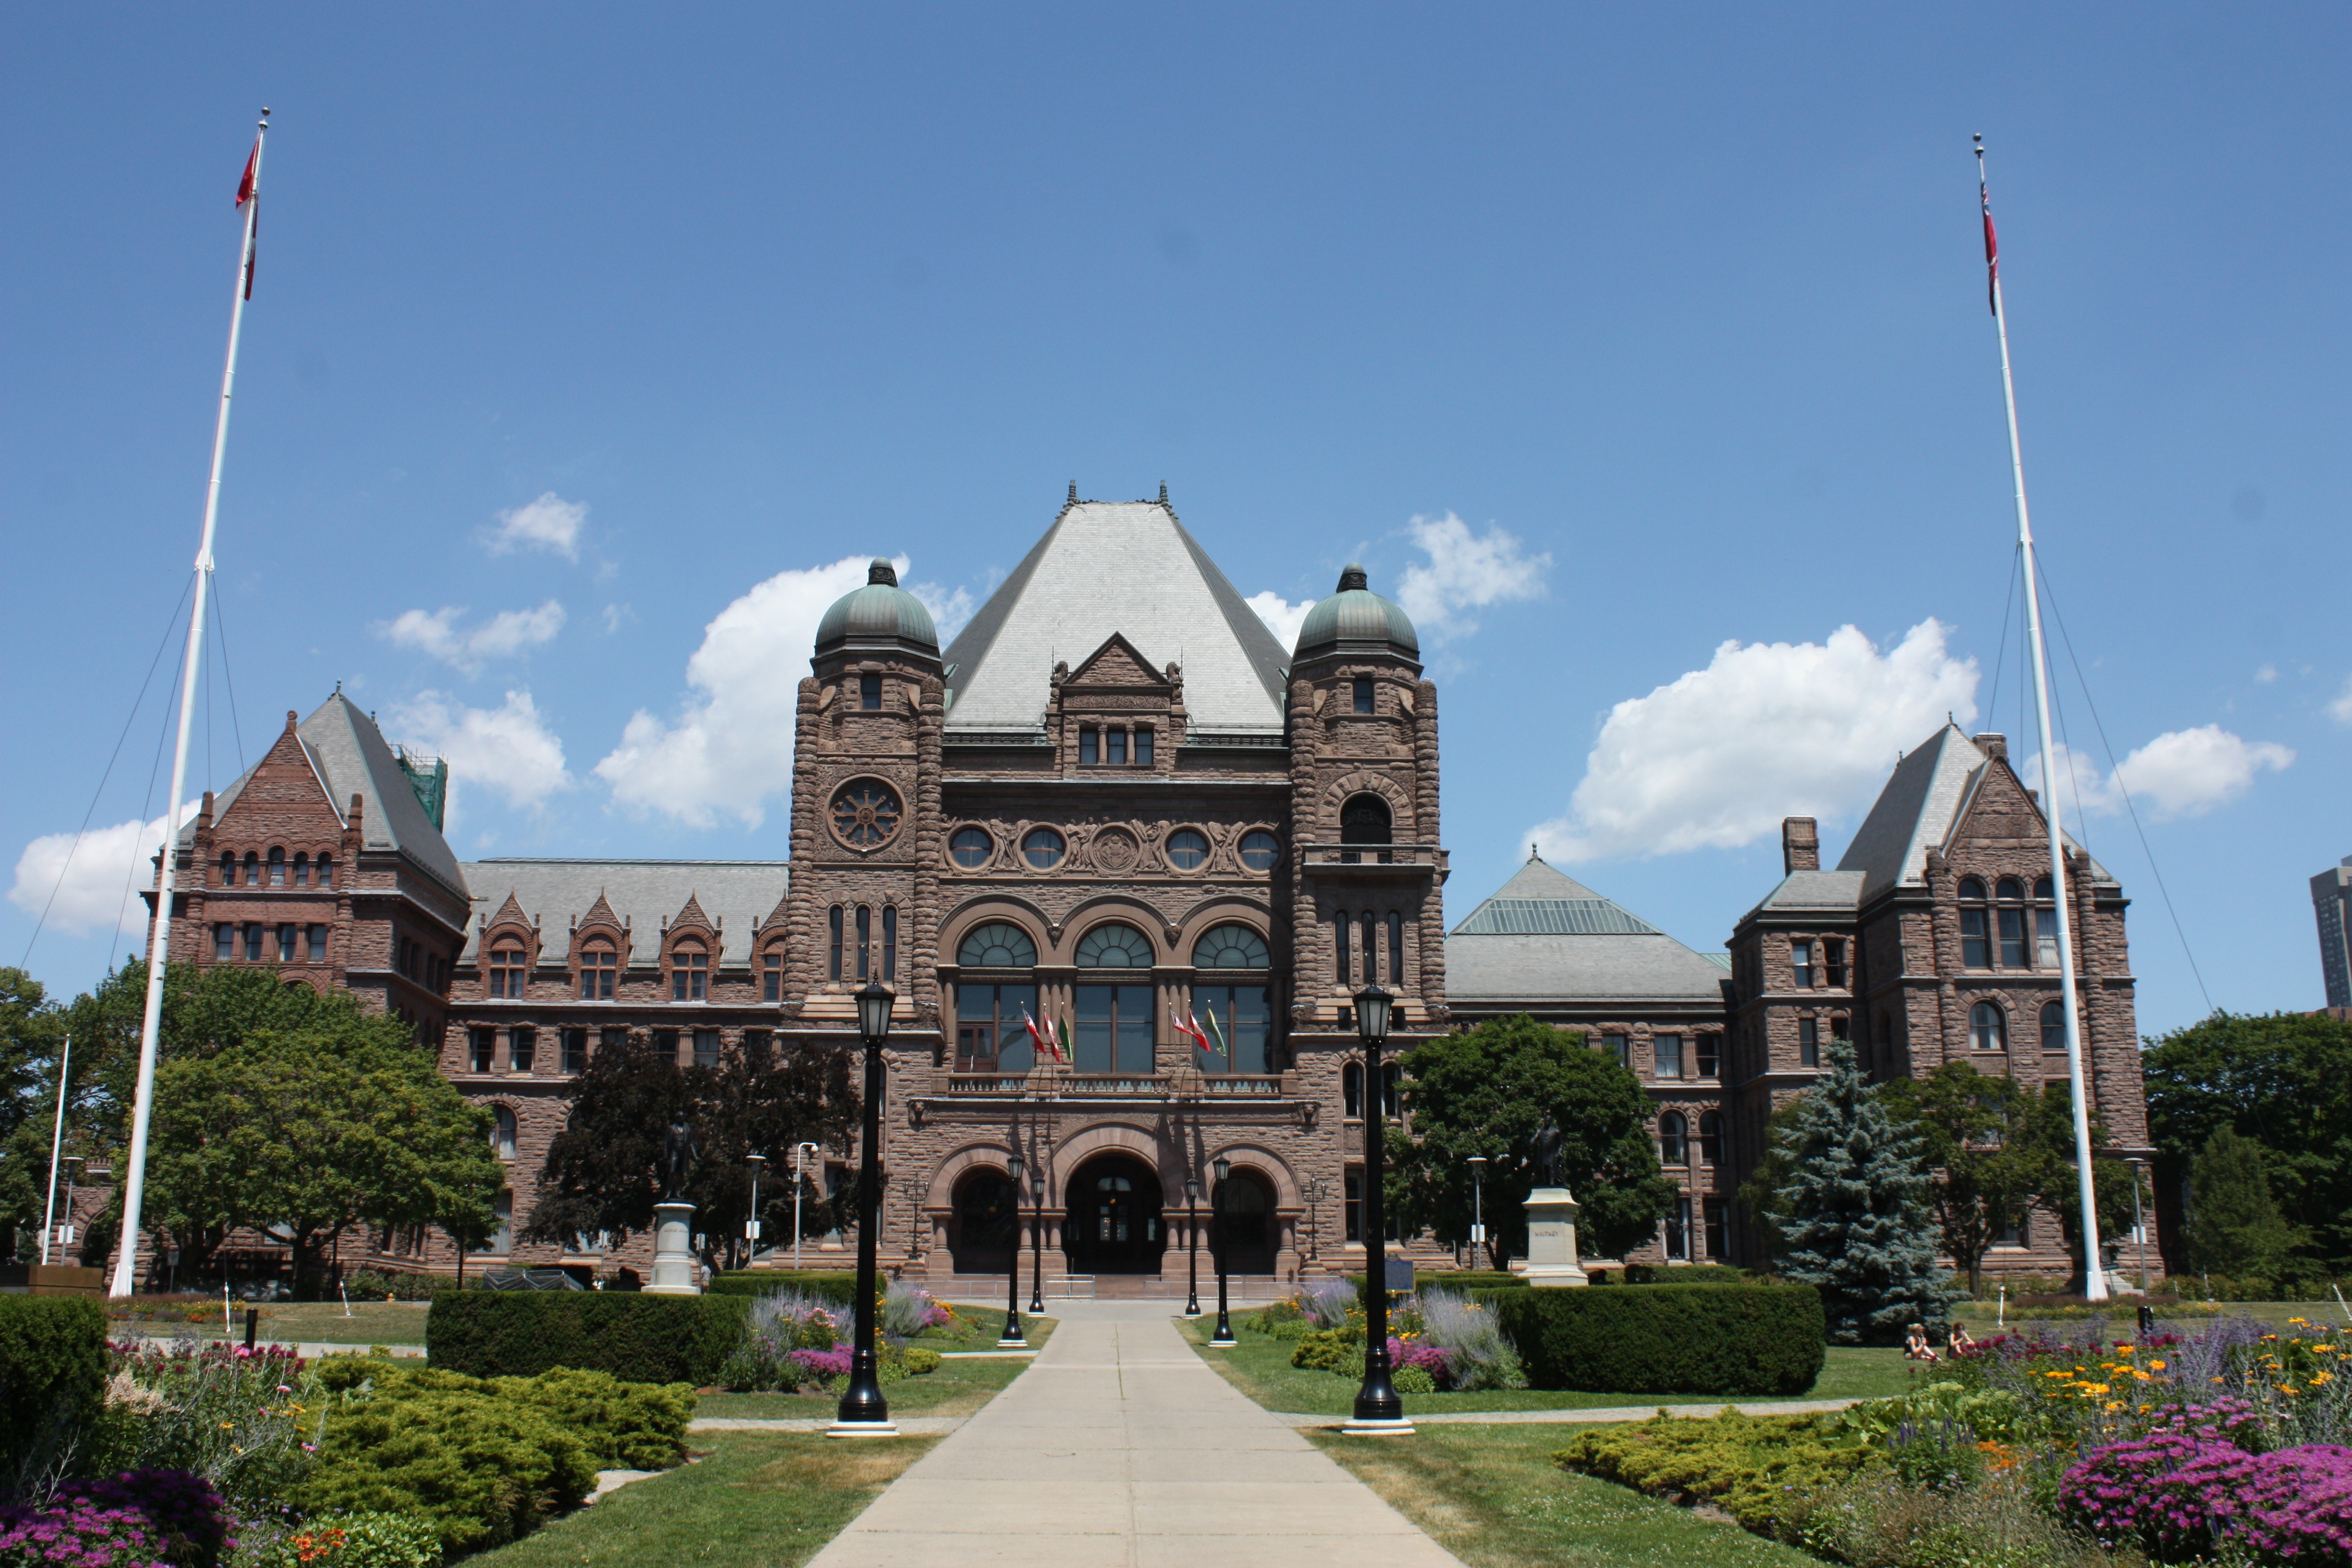
architecture, building, palace, city, home, downtown, plaza, park, landmark, church, cathedral, place of worship, town square, toronto, estate